Jagath Jayasuriya

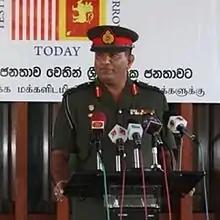

General Jagath Jayasuriya, VSV, USP is a retired Sri Lanka Army officer; he was the Commander of the Sri Lanka Army from 15 July 2009 to 31 July 2013. During the closing stages of the Sri Lankan Civil War, he served as the Commander Security Forces Headquarters - Wanni with overall command of SLA offensives in the Wanni region during the 2008 - 2009 period. He was also the Sri Lankan Ambassador to Brazil, Argentina, Chile, Colombia, Peru and Suriname from June 2014 to August 2017.